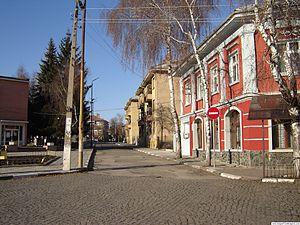
Breznik est une ville et une municipalité de Bulgarie située dans l'oblast de Pernik. En 2008, la ville comptait 4 238 habitants.